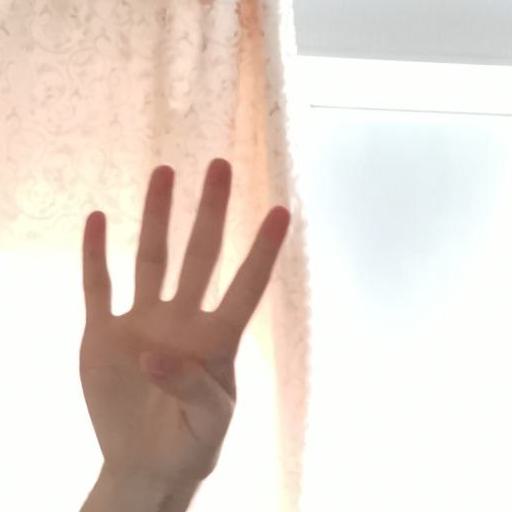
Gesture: four